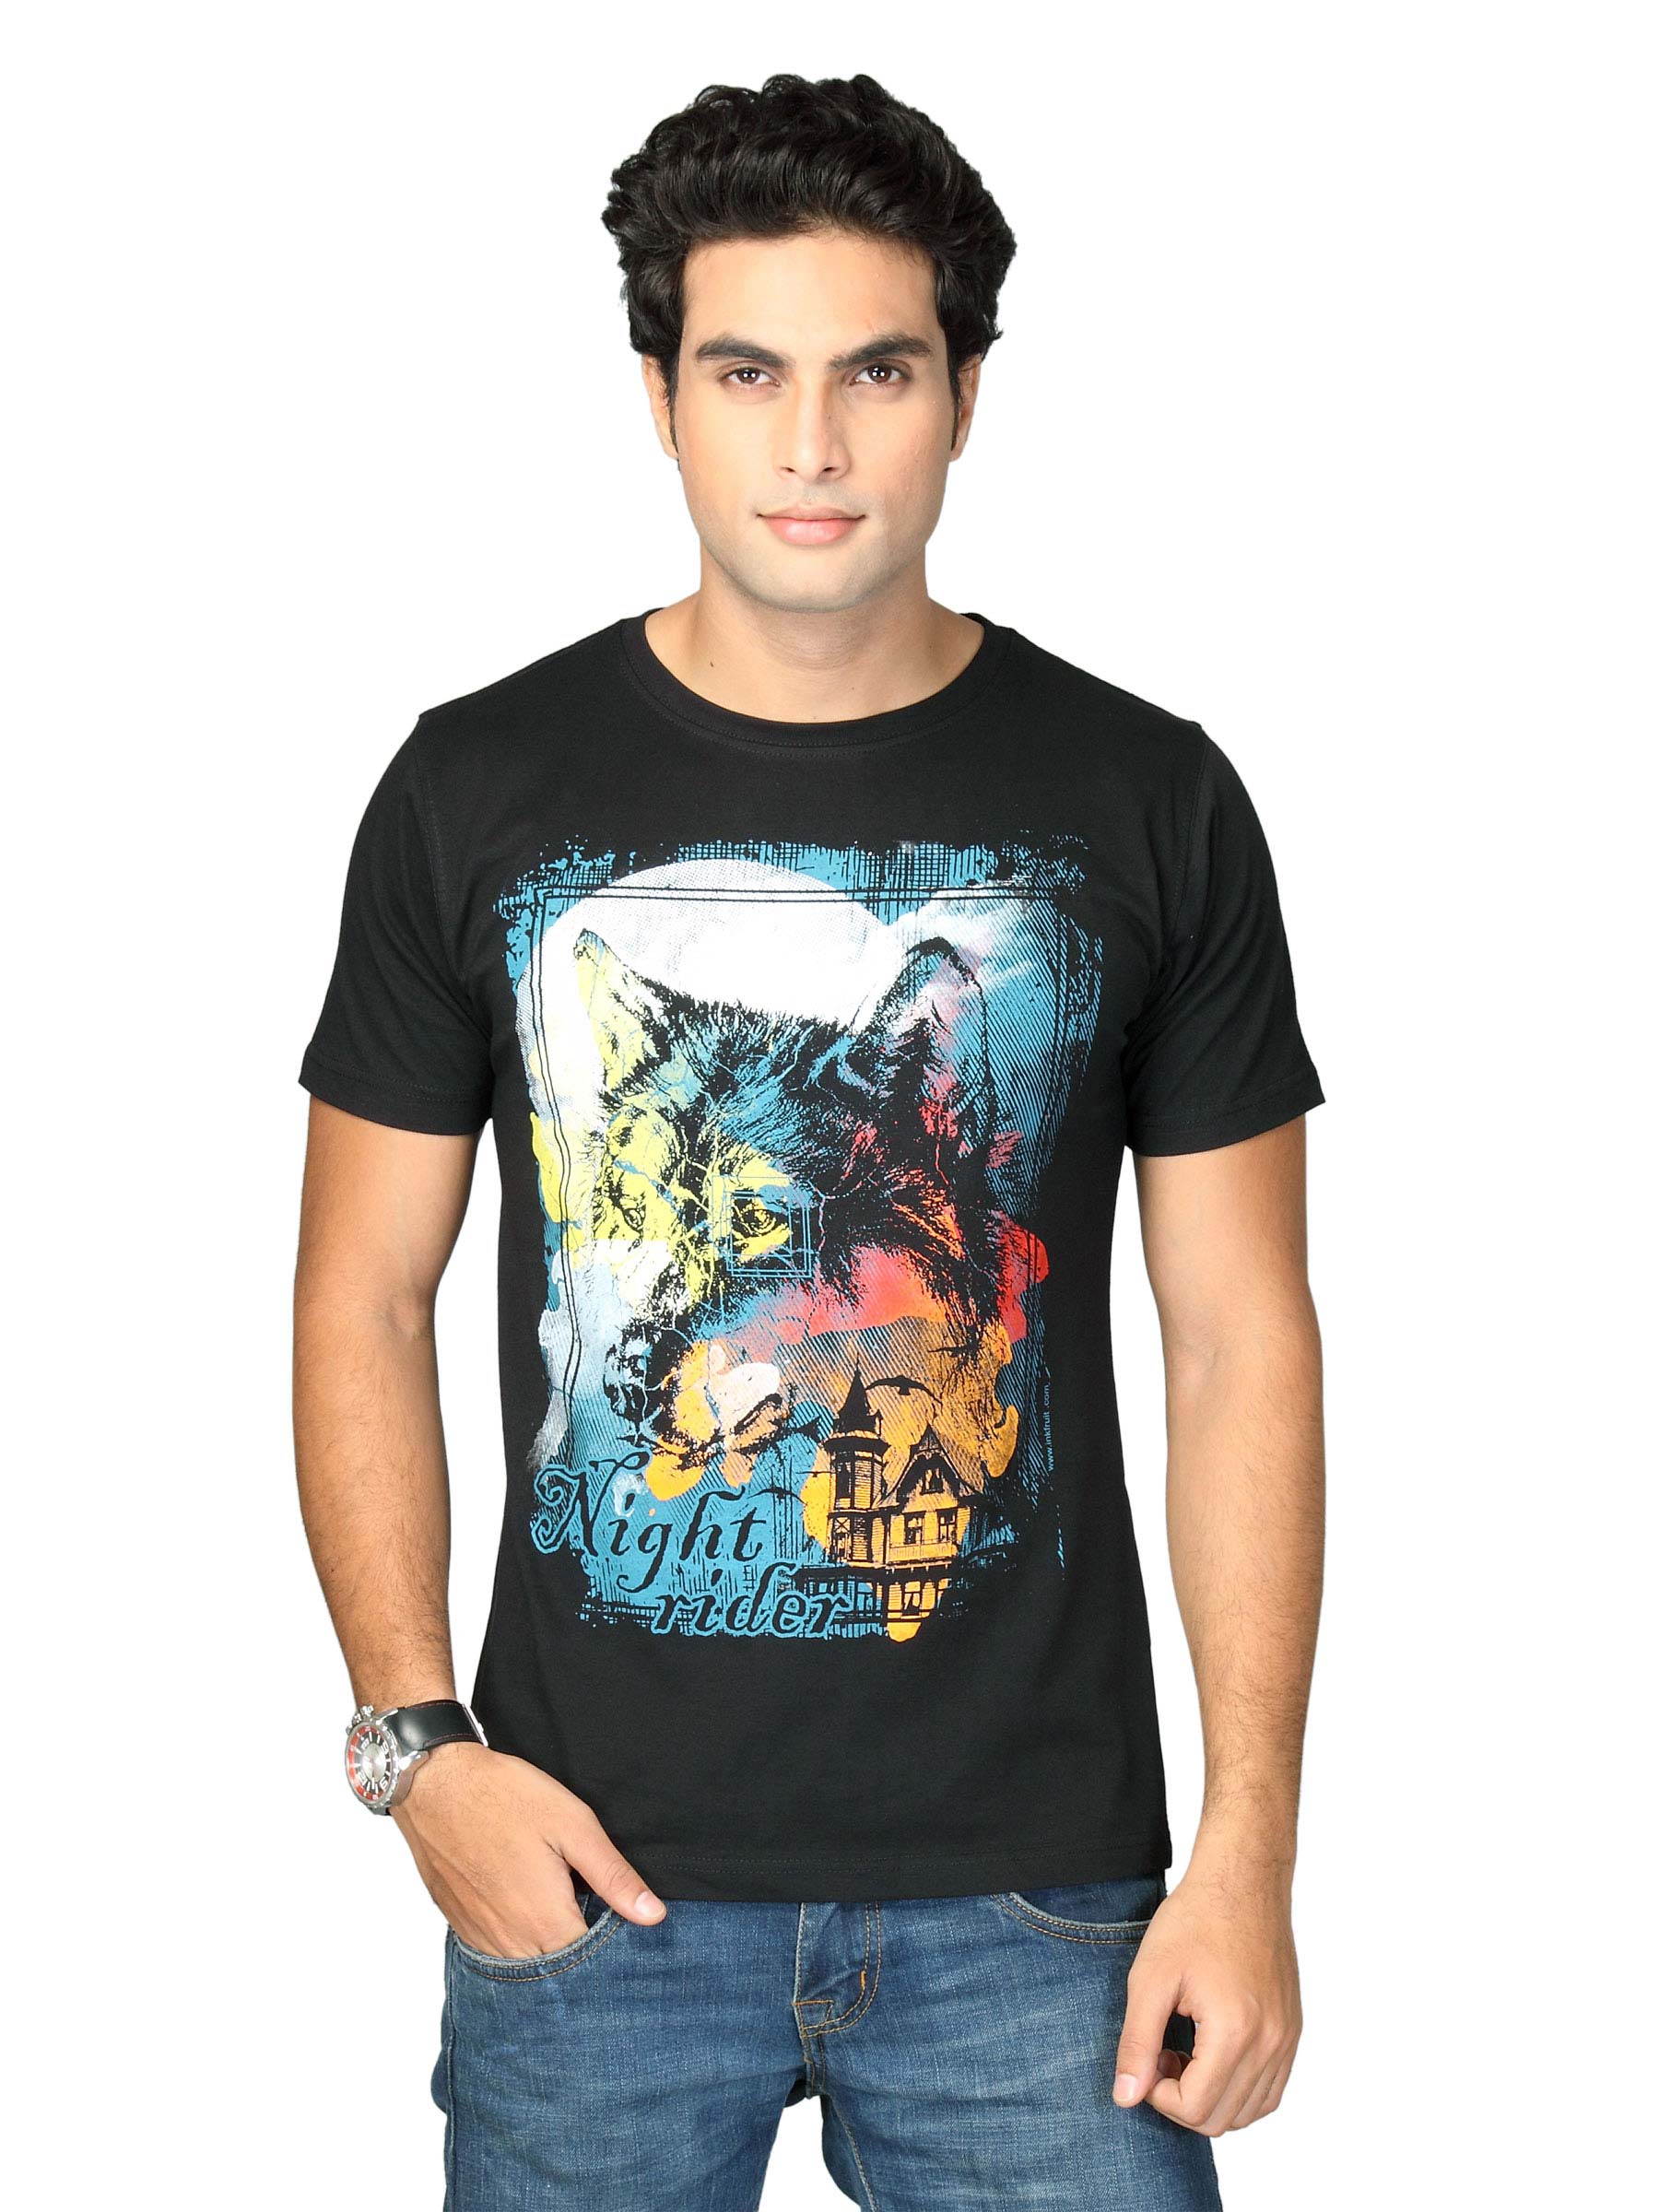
Inkfruit Men's Night Rider Black Yellow Orange T-shirt
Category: Apparel / Topwear / Tshirts
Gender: Men
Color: Black
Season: Fall 2011
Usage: Casual